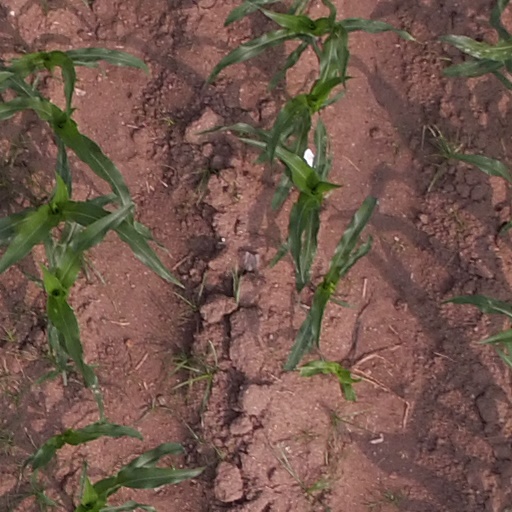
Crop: maize; corn